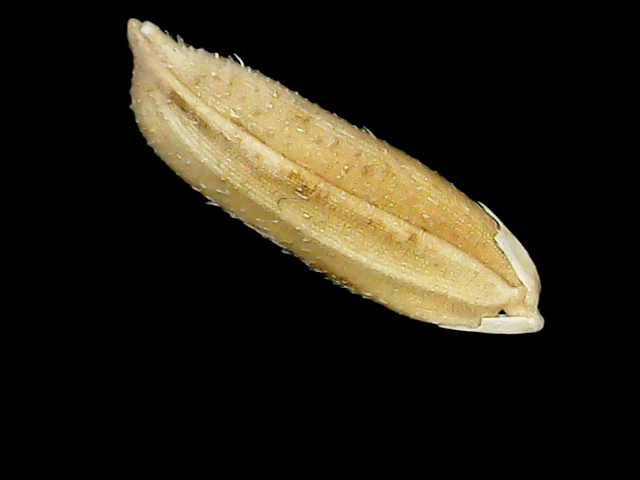
Rice variety: Bd30